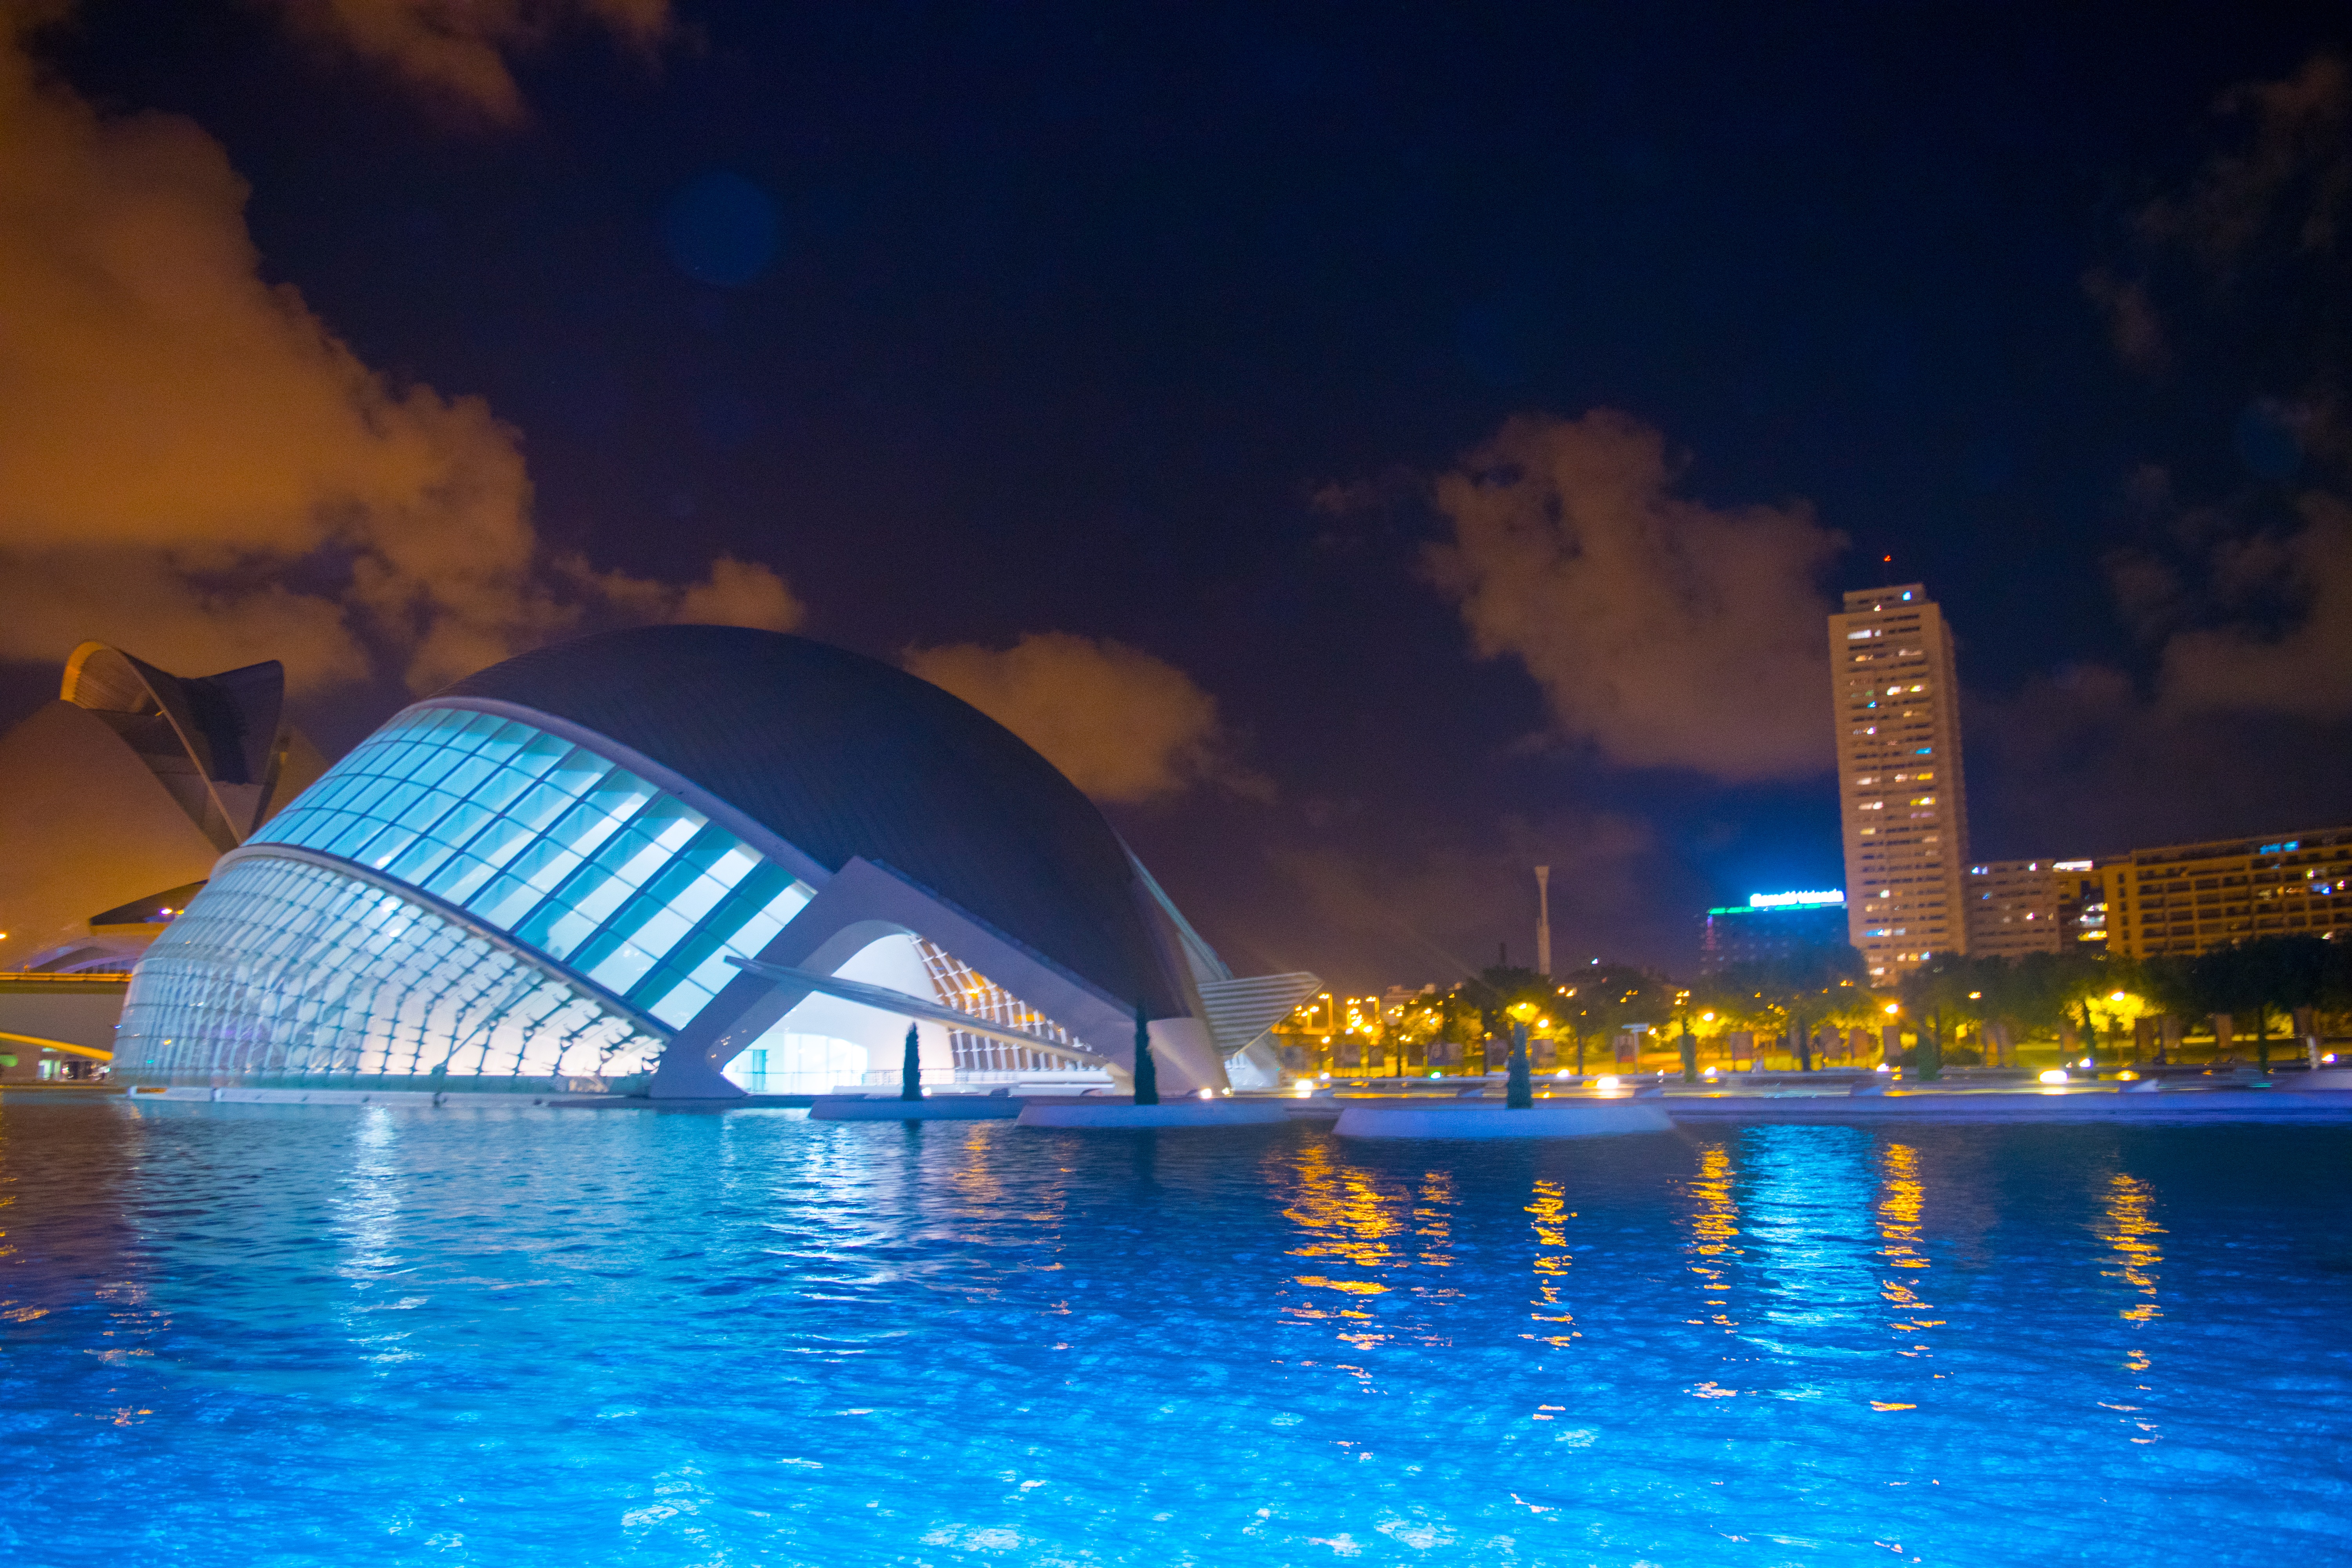
architecture, night, dusk, evening, reflection, swimming pool, color, spain, buildings, resort, valencia, city of arts and sciences, city of sciences, oceanografic, valencian community, museum of science, atmosphere of earth